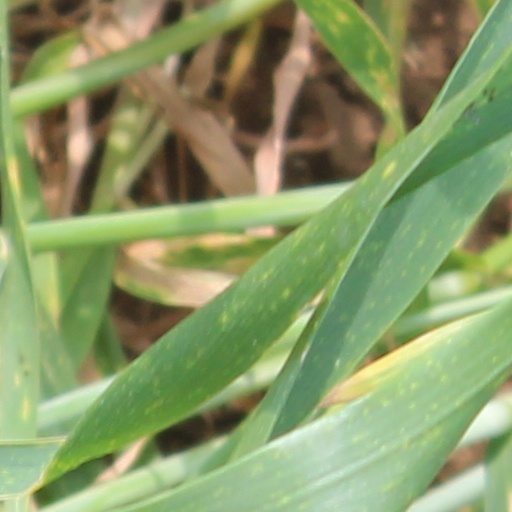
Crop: wheat